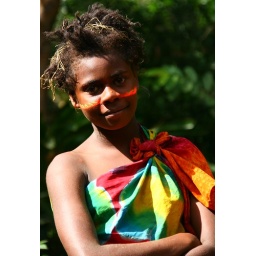
Girl in a colorful dress